Ahmed Rajabli

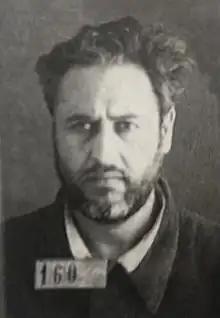
Rajabli in 1937

Ahmed Rajabli (28 September 1898 – 15 December 1963) was an Azerbaijani and Soviet agronomist, geneticist, pedagogue, professor, Republic student and member of the VASKhNIL. He devoted his life to the study of fruit and cereal crops available in Azerbaijan.